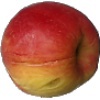
Label: red_yellow_apple